Lew Jenkins

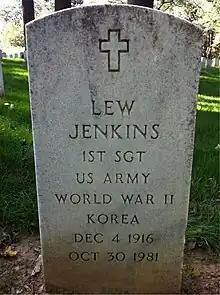
Lew Jenkins's headstone at Arlington National Cemetery, Virginia.

Jenkins died October 30, 1981, at the Oakland Naval Regional Medical Center after a long illness. He is buried in Arlington National Cemetery.